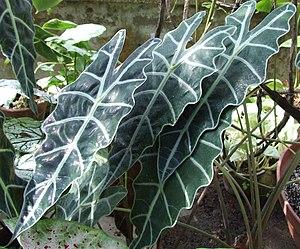
Alocasia × amazonica est une espèce de plante horticole hybride de la famille des Araceae.